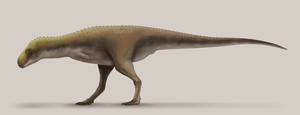
Rahiolisaurus est un genre éteint de dinosaures théropodes ayant vécu en Inde à la fin du Crétacé supérieur.